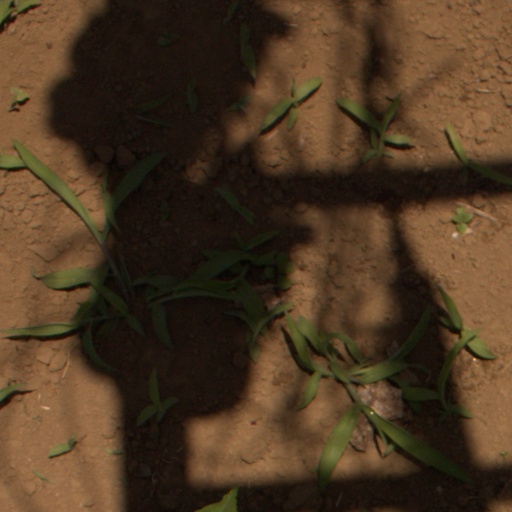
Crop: Jerusalem artichoke